List of UK top-ten singles in 2013

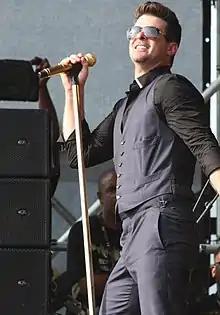
Robin Thicke teamed up with T.I. and Pharrell Williams to record "Blurred Lines", which became the UK's best-selling single of 2013, topping the charts for five weeks and spending 14 weeks inside the top 10.

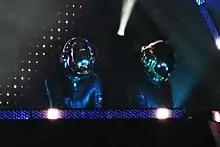
French electronic music duo Daft Punk had the year's second best selling single with "Get Lucky", which also featured vocals from Pharrell Williams. It spent four weeks at number-one and lasted 14 weeks in the top 10.

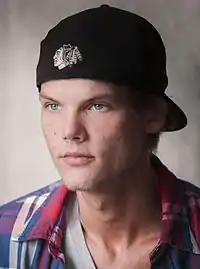
Swedish DJ Avicii had four singles in the top 10 during 2013, including two number-ones. "I Could Be the One", which spent a week at number-one in February, was a collaboration with Nicky Romero. "Wake Me Up", which featured uncredited vocals from Aloe Blacc, became the year's third best selling single, spending three weeks at number-one and lasting 11 weeks in the top 10.

The UK Singles Chart is one of many music charts compiled by the Official Charts Company that calculates the best-selling singles of the week in the United Kingdom. Since 2004 the chart has been based on the sales of both physical singles and digital downloads, with airplay figures excluded from the official chart. This list shows singles that peaked in the Top 10 of the UK Singles Chart during 2013, as well as singles which peaked in 2012 and 2014 but were in the top 10 in 2013. The entry date is when the single appeared in the top 10 for the first time (week ending, as published by the Official Charts Company, which is six days after the chart is announced).